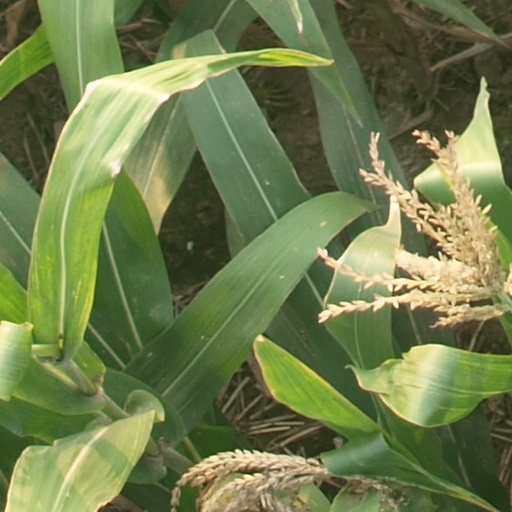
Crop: maize; corn